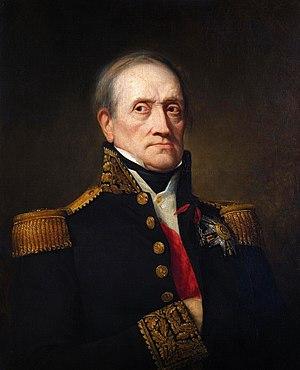
Jean-de-dieu Soult, premier ministre
Le Chemin de fer de Paris à la mer désigne un projet ferroviaire élaboré dans les premiers temps du chemin de fer en France, sous la Restauration, visant à relier Paris au Havre via Rouen, avec un embranchement vers Dieppe. S’inscrivant dans les réflexions générales du gouvernement pour améliorer et accélérer les transports dans le royaume, il a pour ambition de donner à Paris les moyens de constituer une place commerciale d’envergure, tant au niveau national qu’en Europe continentale.
Louis-Philippe Iᵉʳ, né le 6 octobre 1773 à Paris en France et mort le 26 août 1850 à Claremont au Royaume-Uni, est le dernier roi français. Il règne de 1830 à 1848 sur la France, avec le titre de « roi des Français ». Bien moins traditionaliste que ses prédécesseurs, il incarna un tournant majeur dans la conception et l'image de la royauté en France.
Cette page concerne l’année 1832 du calendrier grégorien.
La monarchie de Juillet est le nom donné au régime politique du royaume de France entre 1830 et 1848. Instaurée le 9 août 1830 après les émeutes dites des « Trois Glorieuses », elle succède à la Restauration. La branche cadette des Bourbons, la maison d’Orléans, accède alors au pouvoir. Louis-Philippe Iᵉʳ n’est pas sacré roi de France mais intronisé roi des Français. Son règne, commencé avec les barricades de la révolution de 1830, est troublé par plusieurs soulèvements vite maîtrisés, républicains à Paris, légitimiste dans l'Ouest, une tentative avortée de coup d'État bonapartiste à Strasbourg, qui ne remettent guère en cause la paix intérieure. La monarchie de Juillet, qui a été celle d’un seul roi, fait suite à la monarchie dite « conservatrice » que constitue la Restauration entre 1814 et 1830. Plus libérale que celle qui la précède, elle est marquée par une renonciation à la monarchie absolue de droit divin et un louvoiement permanent entre les factions parlementaires du « mouvement » et de la « résistance ». Louis-Philippe définit lui-même sa politique comme celle du « juste milieu ».
Le premier ministère Soult, quatrième gouvernement de la monarchie de Juillet, est formé le 11 octobre 1832 sous la présidence du maréchal Soult pour succéder au ministère Casimir Perier. Il comprend 8 membres, auxquels s'ajoute du 22 mars 1833 au 1ᵉʳ avril 1834 un ministre sans portefeuille portant l'effectif à 9 membres.
Cet article dresse la liste des chefs du gouvernement français depuis 1598.
Jean-de-Dieu Soult, duc de Dalmatie, né le 29 mars 1769 à Saint-Amans-la-Bastide, aujourd'hui Saint-Amans-Soult, où il est mort le 26 novembre 1851, est un militaire et homme d'État français.
8 octobre, France : Victor Hugo quitte la rue Jean-Goujon pour le n° 6 de la place Royale.